Fool Moon (play)

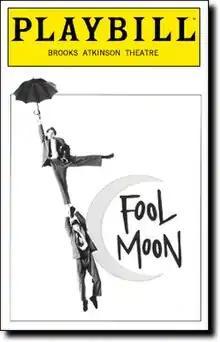

Fool Moon is a 1993 comedy sketch and slapstick show written and performed by David Shiner and Bill Irwin. The show debuted on Broadway at the Richard Rogers Theater in 1993, and had two more Broadway runs in 1995 and 1998.